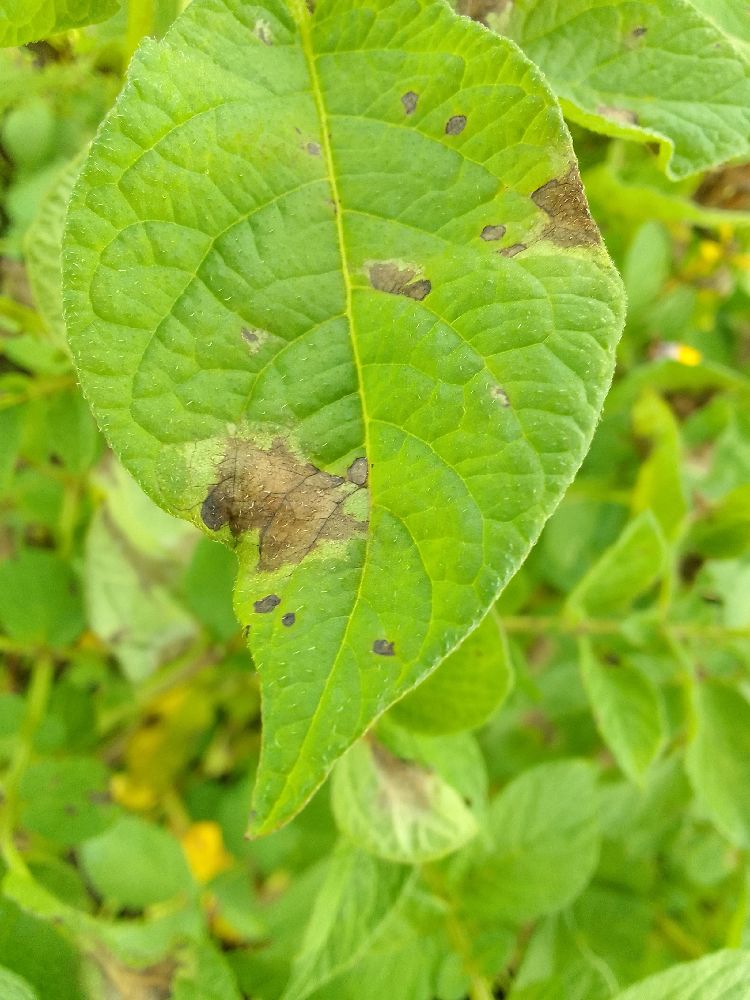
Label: Late blight